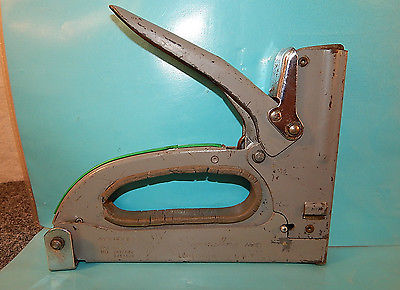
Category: stapler